Hancock County Jail

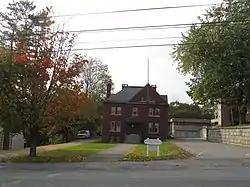

The former Hancock County Jail is located at 40 State Street in Ellsworth, the county seat of Hancock County, Maine, United States. Built in 1885–86, it has a well-appointed living space for the jailer in the front, and a series of cells in the back. It was operated as a jail until the early 1970s, and is now home to the Ellsworth Historical Society, which operates it as a museum. It was listed on the National Register of Historic Places in 2008 for its architectural and historical significance.